95 Miles to Go

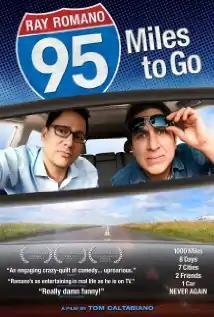
"95 Miles to Go" Poster

95 Miles to Go is a 2004 comedy film directed by Tom Caltabiano. It stars Ray Romano, and documents his stand-up comedy tour of the South. The film premiered at the Deep Ellum Film Festival in October 2004 and released theatrically in the United States in April 2006 by THINKFilm. It premiered on HBO on July 10, 2007.